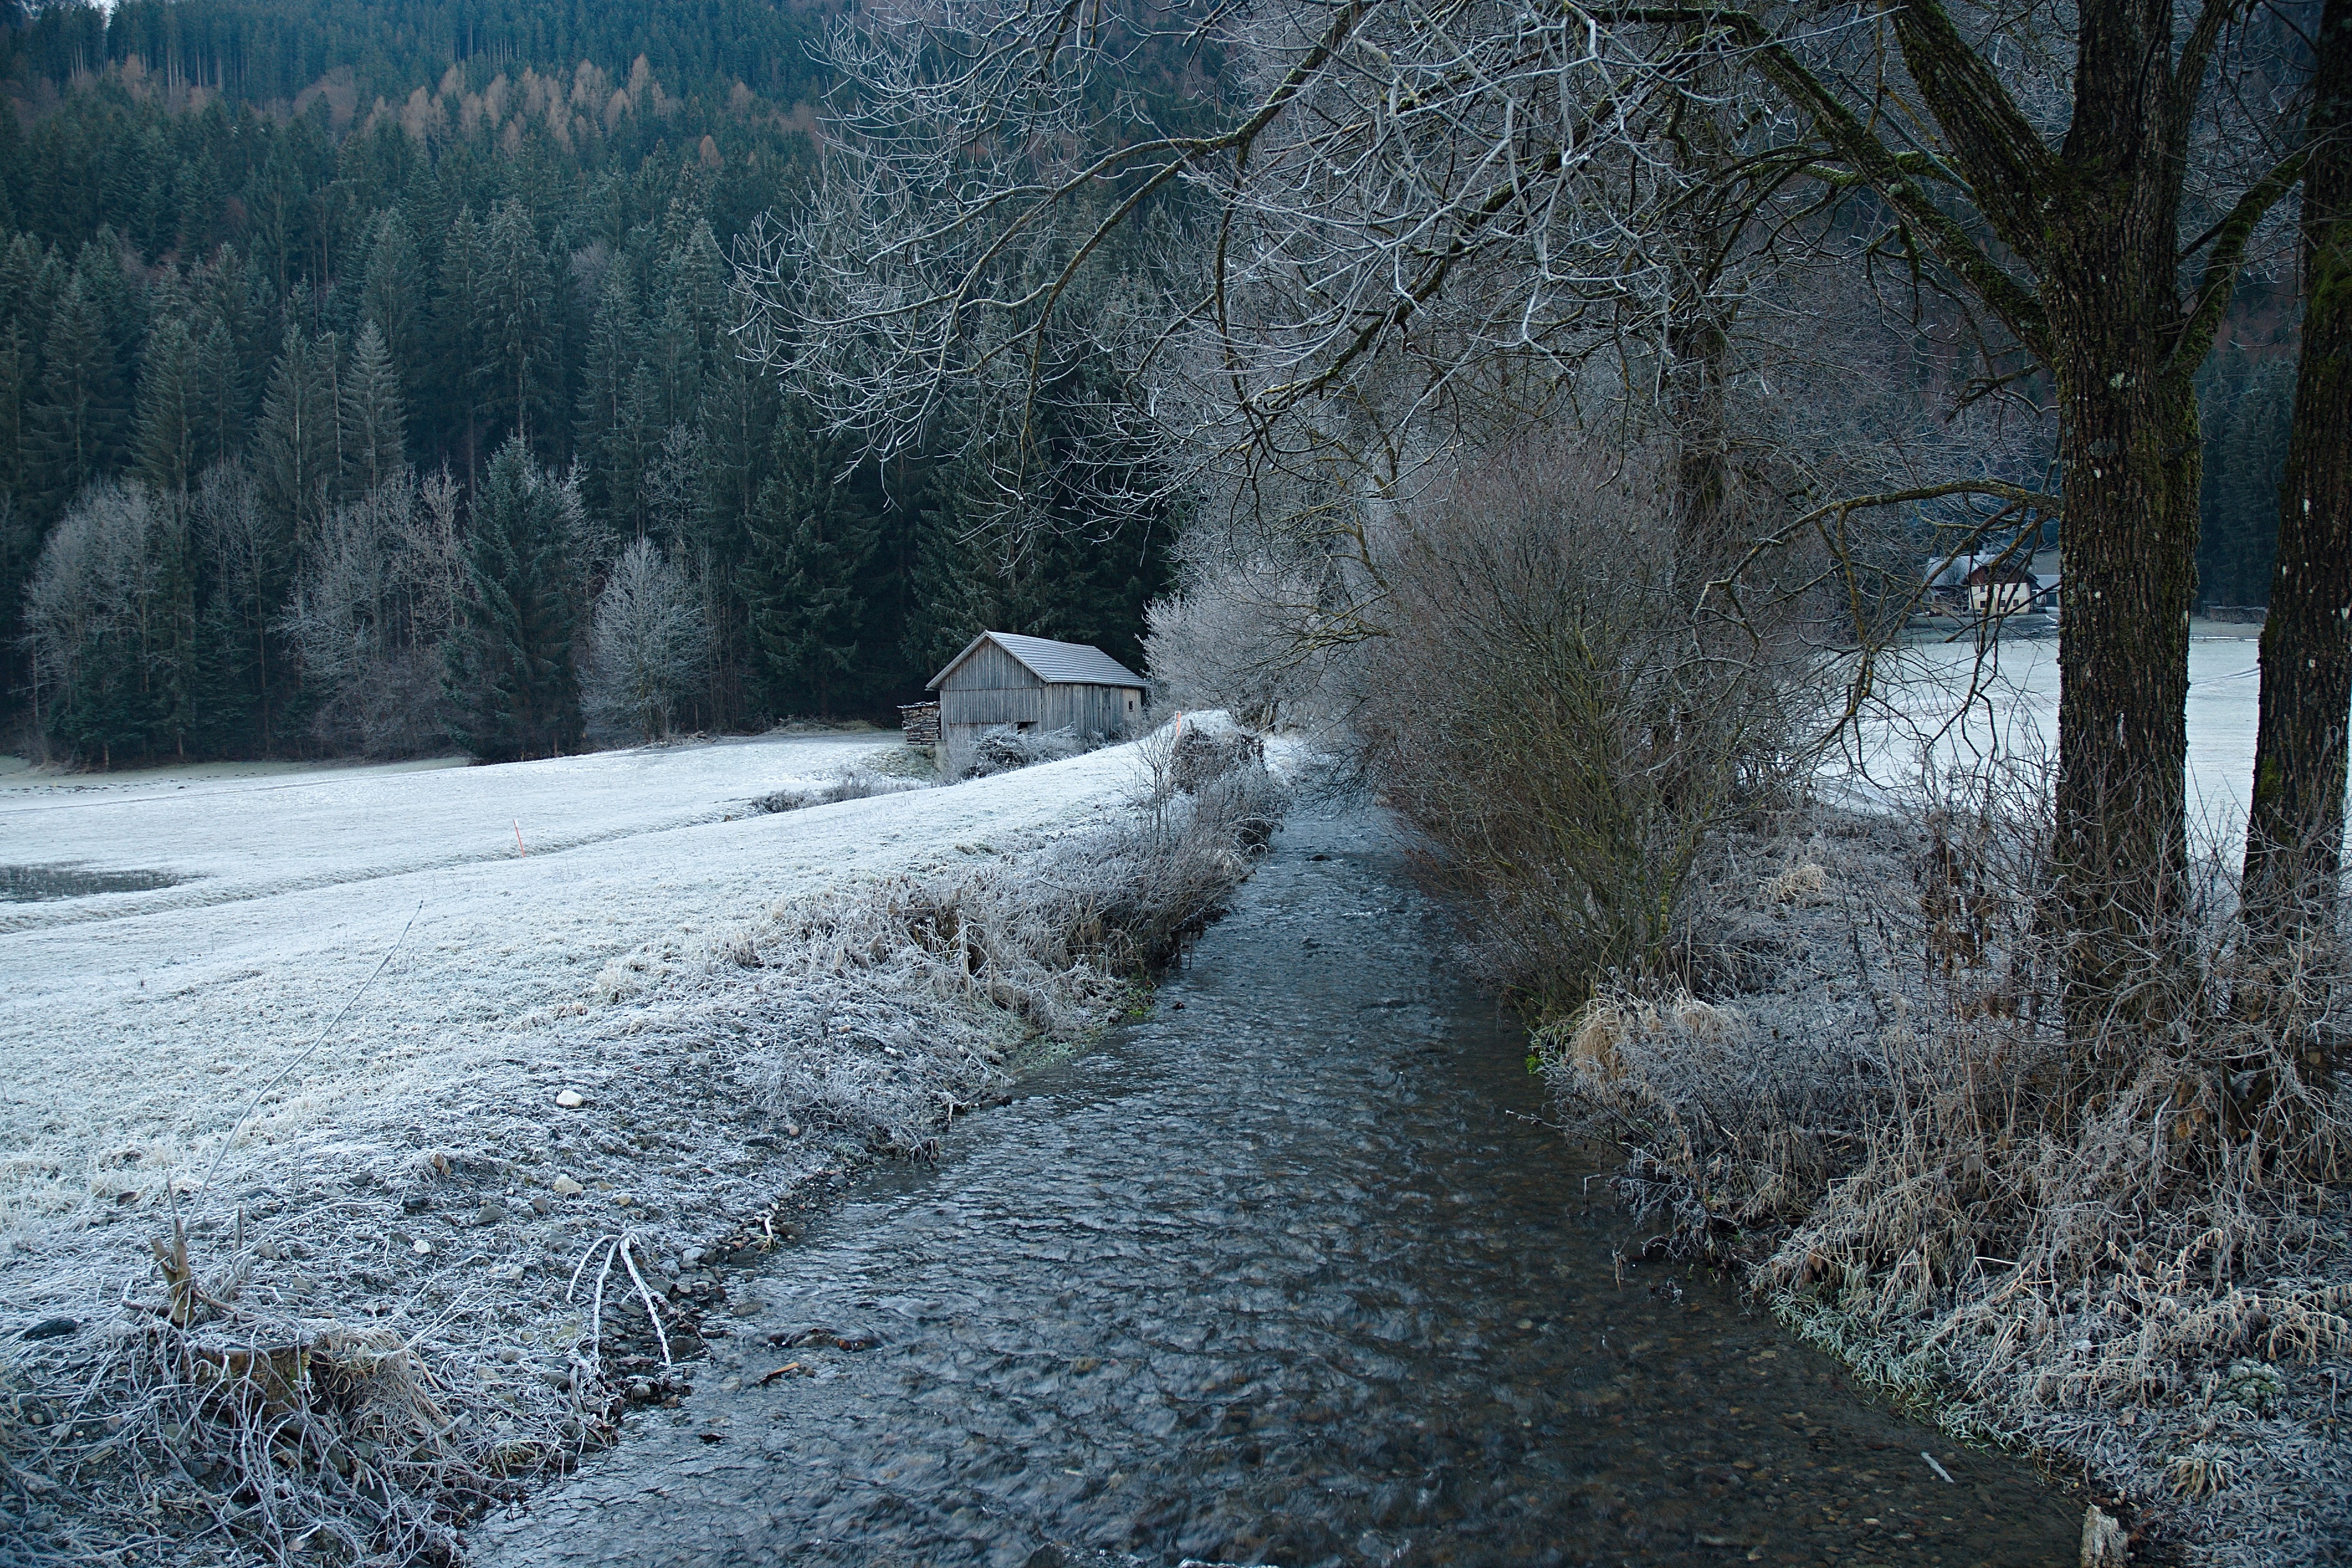
landscape, tree, nature, forest, wilderness, snow, winter, frost, stream, ice, weather, season, austria, trees, alps, woodland, tributary, rime, freezing, gail, goderschach, atmospheric phenomenon, woody plant